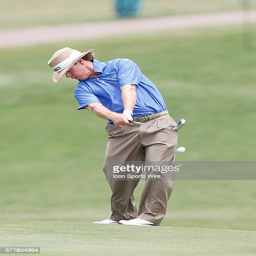
golfer shooting from the 18th fairway in the final round